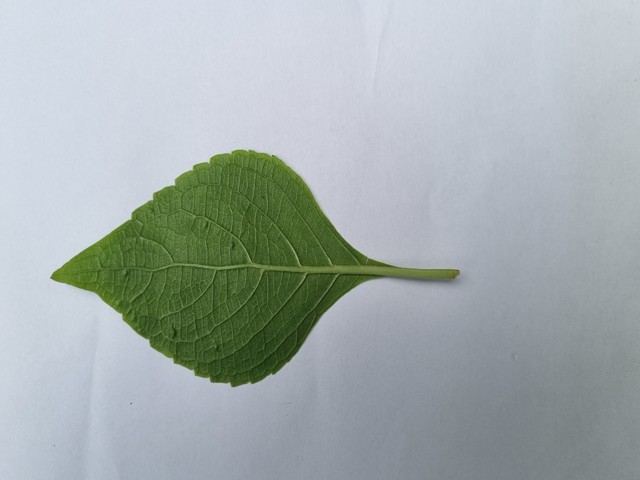
Plant: ramtulsi